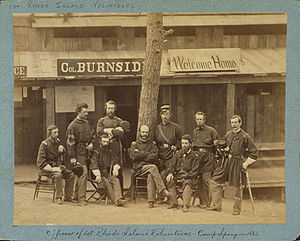
Ambrose Burnside / Borgerkrigen / Første slag ved Bull Run
Burnside (siddende i midten) og officerer fra 1st Rhode Island ved Camp Sprague, Rhode Island, 1861.
Officererne i 1. Rhode Island Volunteers 1861."
Ambrose Everett Burnside var en amerikansk officer, jernbanedirektør, opfinder, fabrikant og politiker fra Rhode Island, som gjorde tjeneste som guvernør og senator. Som general i unionshæren i den amerikanske borgerkrig gennemførte han succesfulde kampagner i North Carolina og det østlige Tennessee, men blev besejret ved det katastrofale slaget ved Fredericksburg og i Slaget ved krateret. Hans karakteristiske bakkenbarter har på amerikansk betegnelsen sideburns, en betegnelse, der er afledt af hans efternavn.